Sangane Station

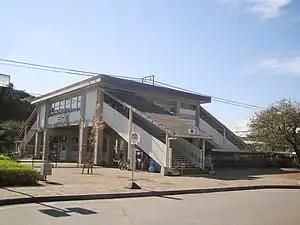
Sangane Station

is a railway station in the town of Kōta, Aichi Prefecture, Japan, operated by Central Japan Railway Company (JR Tōkai).